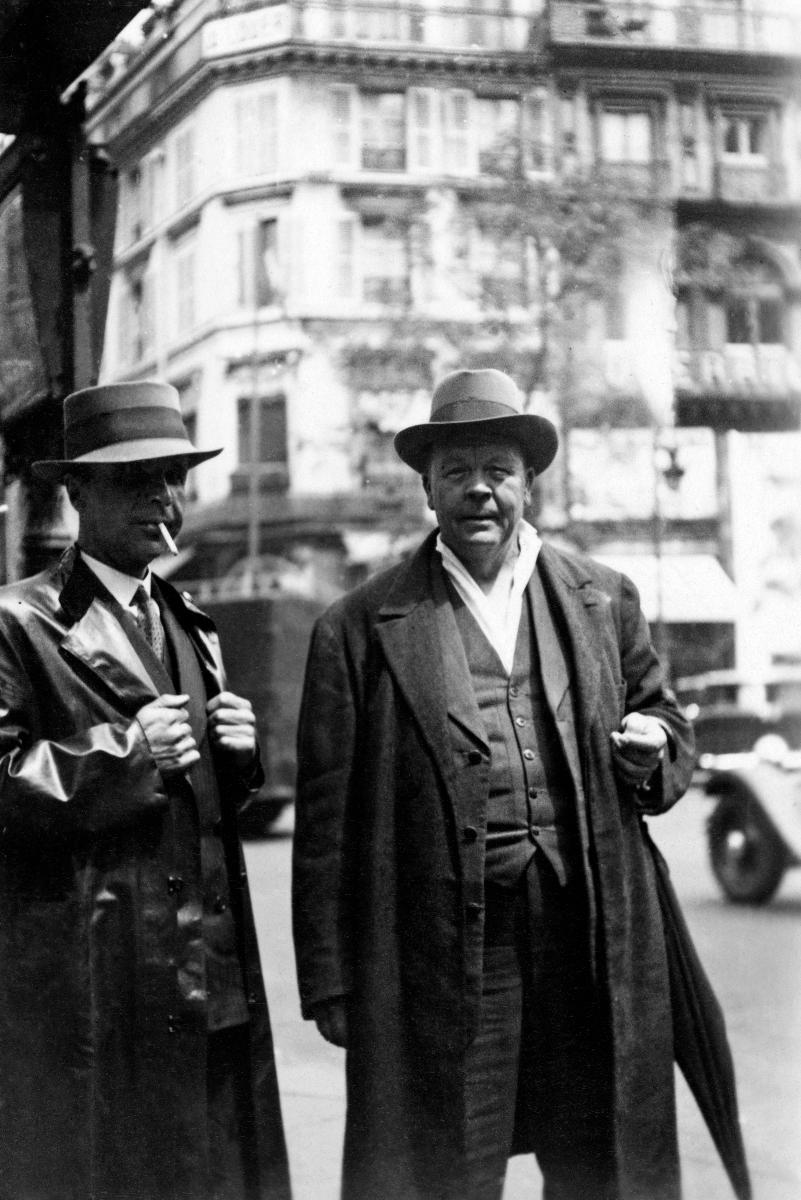
Juho Rissanen Pariisissa
Juho Rissanen in Paris
sisällön kuvaus: Taidemaalari Juho Rissanen Pariisissa 1933. content description: Finnish painter Juho Rissanen in Paris 1933.
Kuvaaja: Norna, Ada, kuvaaja todennäköisesti
Vuosi: 1933
Paikka: , Ranska; Ranska, Pariisi
Aiheet: henkilöt; taidemaalarit; suomalaiset taidemaalarit ulkomailla; persons; painters (visual artists); painting; Finnish painters; abroad; personer (individer); målare (konstnärer)